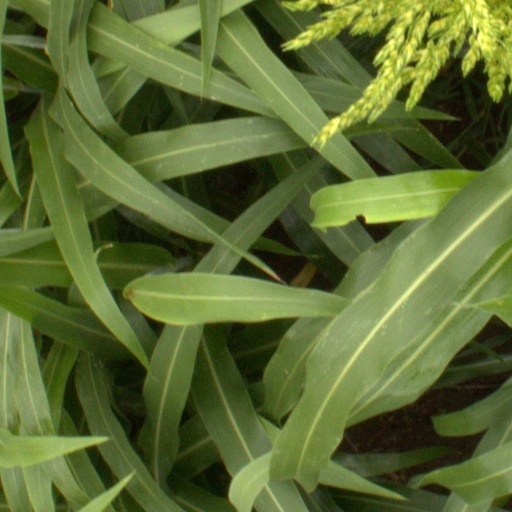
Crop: sorghum